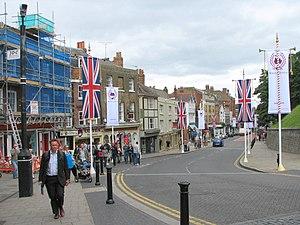
Thames Street, Windsor, Berkshire, Angleterre
Windsor est une ville du Royal Borough de Windsor et Maidenhead dans le Berkshire (Royaume-Uni), à 40 km à l'ouest de Londres. Située sur la Tamise, elle est surtout célèbre grâce au château de Windsor, dans lequel logent les souverains britanniques quand ils ne sont pas au palais de Buckingham.